Omar Sívori

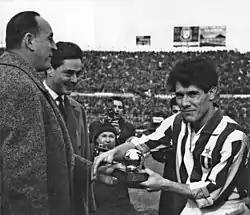
Sívori receives the 1961 Ballon d'Or.

Sívori retired from the playing field in 1969. Although he retired to his native Argentina as a wealthy man, his love for the game meant that he decided to take up a further career as a coach; he coached River Plate, Rosario Central, Estudiantes de La Plata, Racing Club and Vélez Sarsfield.